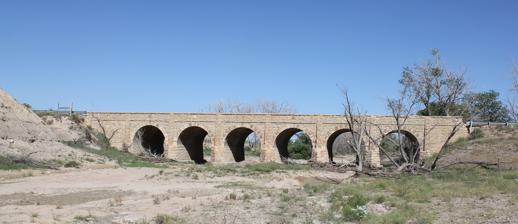
Building: Douglas Crossing Bridge
Country: United States of America
Year built: 1936
United States historic place Douglas Crossing Bridge U.S. National Register of Historic Places Nearest city Granada, Colorado Coordinates 37°47′43″N 102°15′21″W / 37.79537°N 102.25577°W / 37.79537; -102.25577 ( Douglas Crossing Bridge ) Area 0.1 acres (0.040 ha) Built 1936 Built by Works Progress Administration Architectural style Stone Ashlar Filled Arch MPS Vehicular Bridges in Colorado TR NRHP reference No. 85000224 Added to NRHP February 4, 1985 The Douglas Crossing Bridge , near Granada, Colorado , was built in 1936 as a Works Progress Administration project.  It was listed on the National Register of Historic Places in 1985. It is located 19.5 miles (31.4 km) southeast of Granada.  It brings County Road 28 over Two Butte Creek . It is a stone, ashlar -filled arch bridge .  It has six 14 feet (4.3 m) semi-circular span arches, and was built by an eight-man crew. References